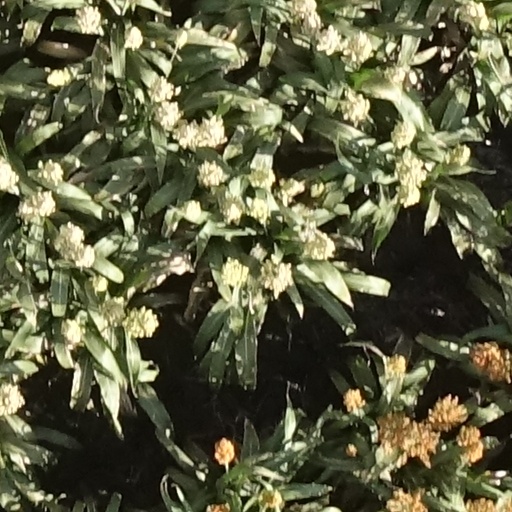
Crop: sorghum